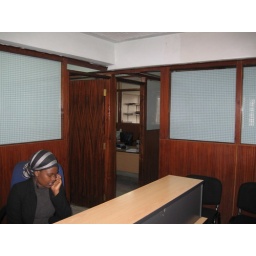
Here, Lucy Baraza sits at the reception desk of the Hakijamii office in Kenyatta Market, Nairobi, Kenya.